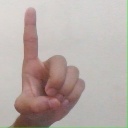
अक्षर: ड